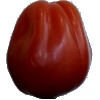
Label: Tomato Heart 1